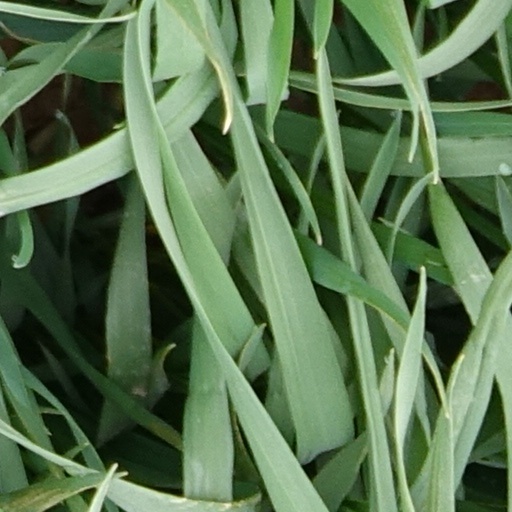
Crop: wheat